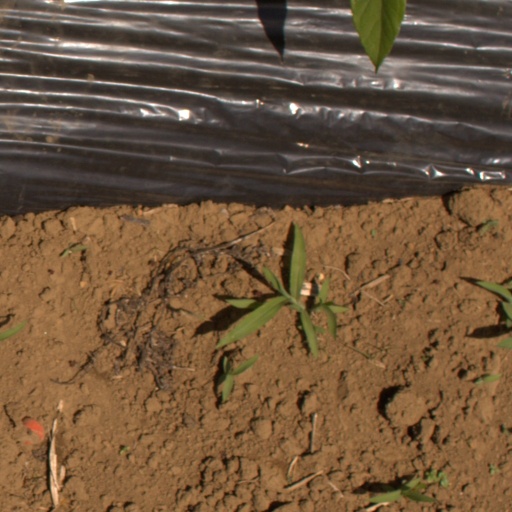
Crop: Jerusalem artichoke